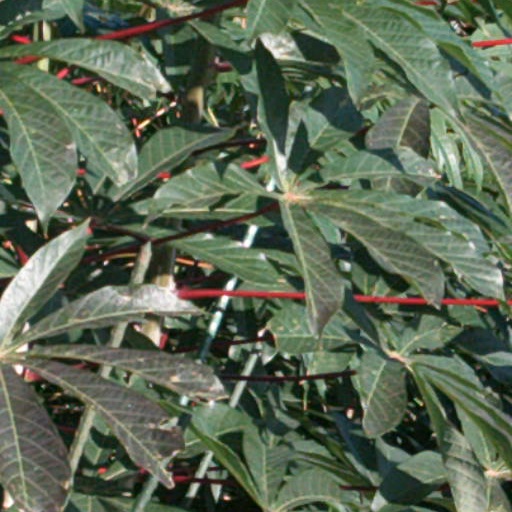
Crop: cassava